Flamingo Las Vegas

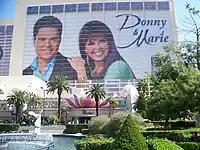
Advertisement on the front of the hotel for Donny and Marie Osmond in 2008

From 1955 to 1960, the property was operated by Albert Parvin of the Parvin-Dohrmann Corporation. Parvin owned 30% of the stock while businessman Harry Goldman owned 7.5%; other investors included singer Tony Martin and actor George Raft.